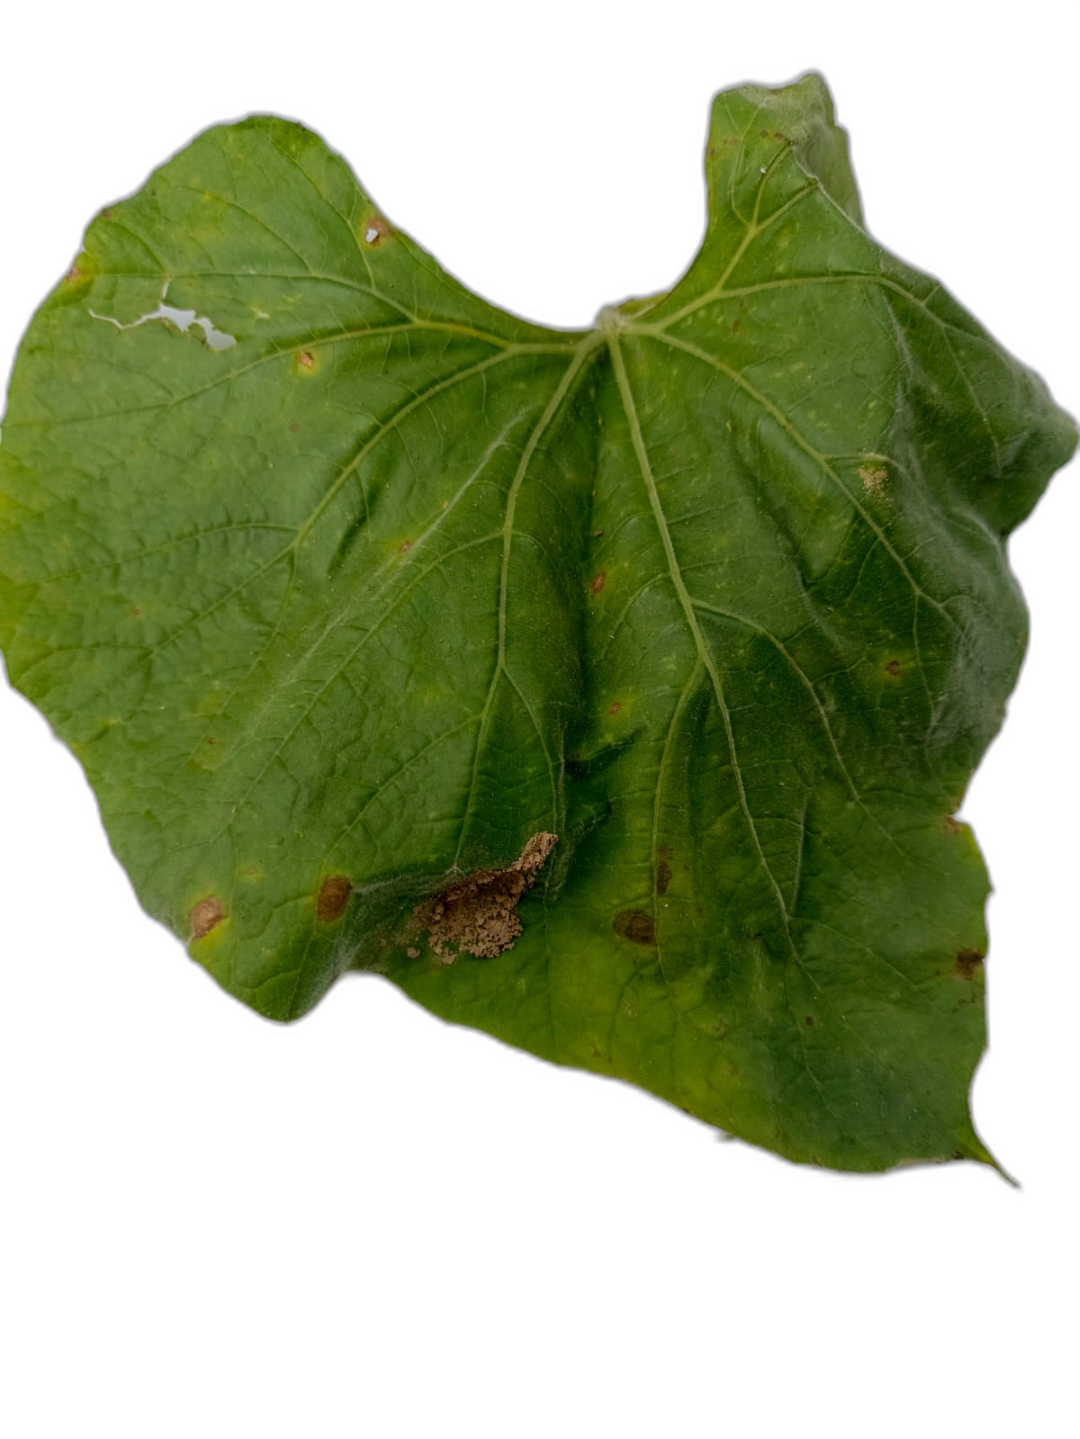
Crop: Bottle Gourd
Label: Alternaria_Leaf_Blight